Farouk of Egypt

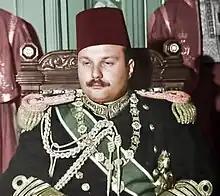
Farouk attending a royal dinner in Cairo, 1946

During the hardships of the Second World War, criticism was levelled at Farouk for his lavish lifestyle. His decision not to put out the lights at his palace in Alexandria when the city was blacked out because of German and Italian bombing was deemed particularly offensive by the Egyptian people. This was a large contrast to the British royal family back in England, who were well known to have an opposite reaction to the bombings near their home. Owing to the continuing British occupation of Egypt, many Egyptians, Farouk included, were positively disposed towards Germany and Italy, and despite the presence of British troops, Egypt remained officially neutral until the final year of the war. Consequently, Farouk's Italian servants were not interned, and there is an unconfirmed story that Farouk told British Ambassador Sir Miles Lampson (who had an Italian wife), "I'll get rid of my Italians when you get rid of yours". Many Italians in Egypt, mostly men, were interned in British concentration camps, such as the notorious camp Fayed, outside of Cairo. Treatment of these prisoners in those camps was extreme and physically excessively harsh, many losing inordinate amounts of body weight and contracting typhus. In January 1942, when Farouk was away on vacation, Lampson pressured Serry Pasha into breaking diplomatic relations with Vichy France. As the king was not consulted about the severing of ties with Vichy France, Farouk used this violation of the constitution as an excuse to dismiss Serry and announced he planned to appoint Maher as prime minister again. Serry knew that his government was likely to be defeated on a motion of no confidence when Parliament opened on 3 February 1942, and in the meantime demonstrations by students at Cairo University and Al-Azhar University had broken out, calling for a German victory.